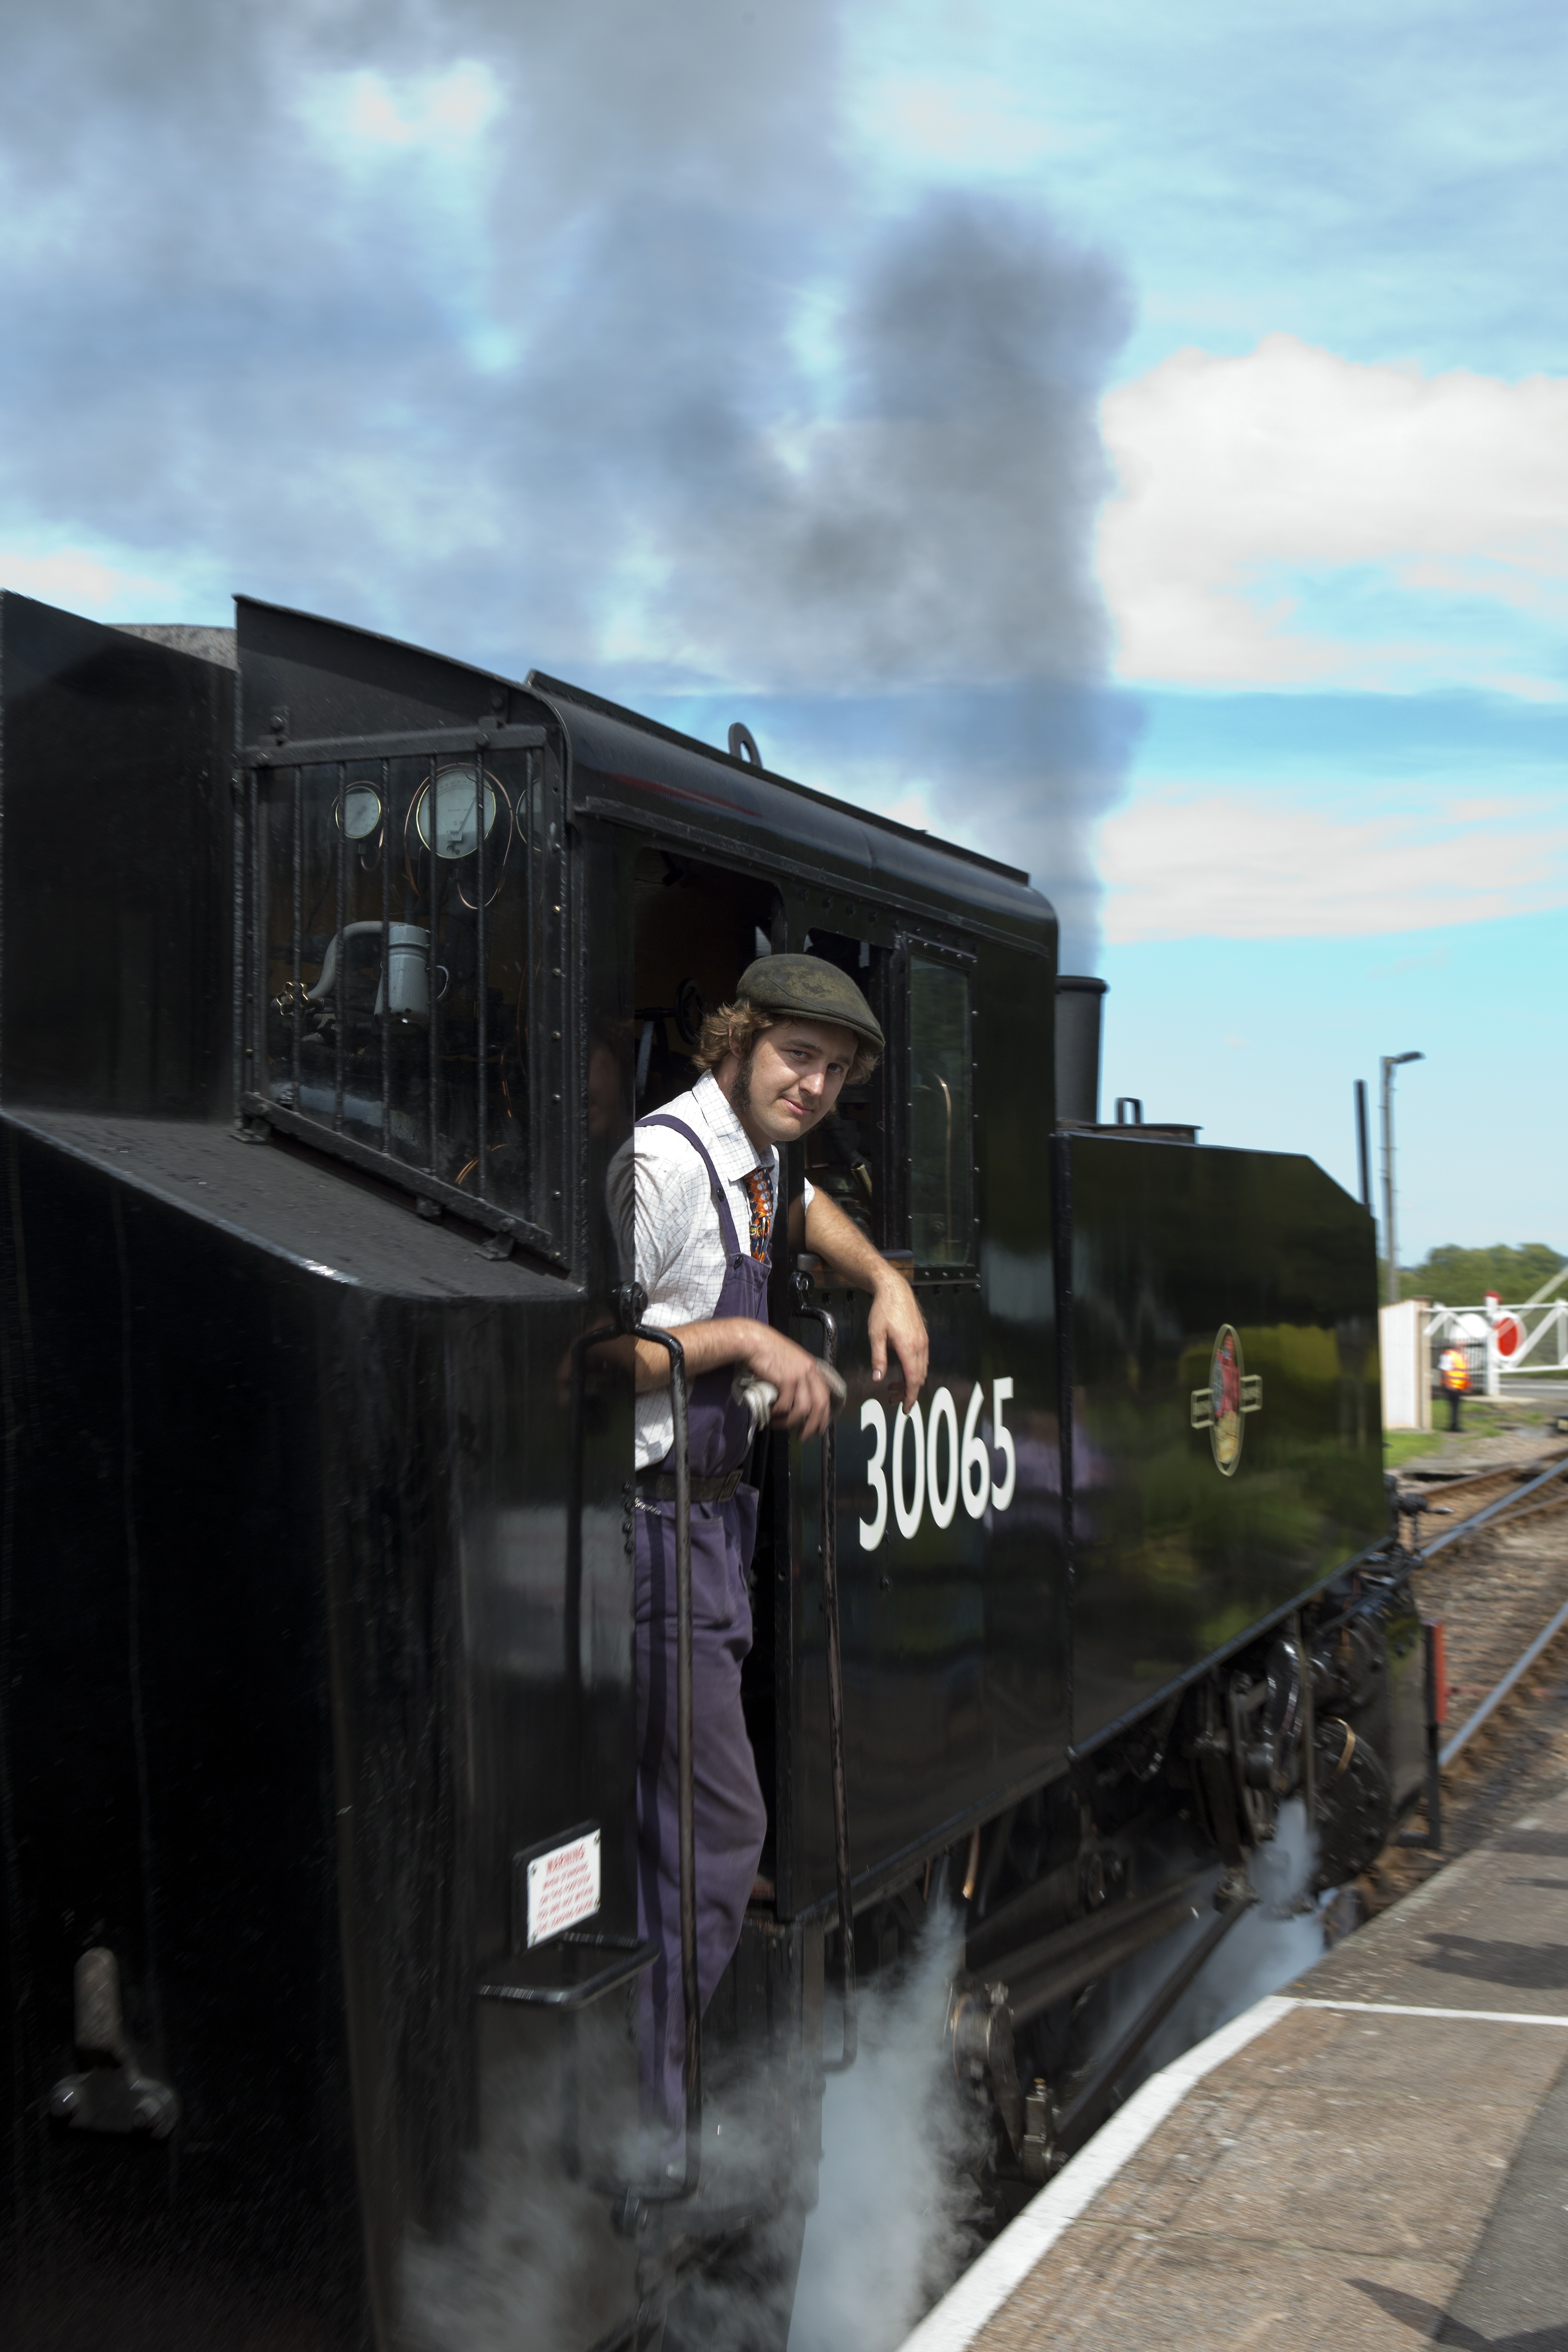
train, transport, vehicle, public transport, locomotive, passenger, rolling stock, kent east sussex railway, locomotive 30065, br livery, american shunting engine, driver fireman, under way